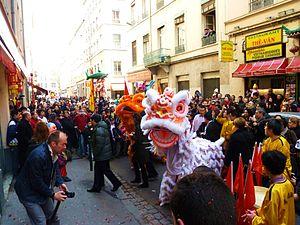
La Guillotière est un quartier de la ville de Lyon, situé sur la rive gauche du Rhône. Le quartier est essentiellement situé dans le 7ᵉ arrondissement et s'étend aussi sur le 3ᵉ arrondissement vers la place Gabriel-Péri. Ce quartier est caractérisé par sa mixité sociale et ethnique.
Un quartier chinois ou encore Chinatown dans les pays anglophones, est une enclave urbaine comprenant des résidents chinois ou ayant une ascendance chinoise, ou plus généralement d'Extrême-Orient, comme des Vietnamiens, des Coréens, des Malaisiens ou des Thaïlandais.